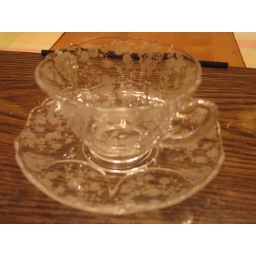
Vintage cup & saucer set in rose point clear pattern by Cambridge, Inv# 3951, Price $36.75